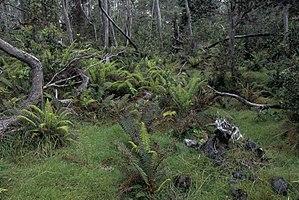
Le refuge faunique national Hakalau Forest est un refuge faunique national située sur l'île d'Hawaï. L'accès à la forêt est limité en raison de la présence de nombreuses espèces menacées. Elle est administrée par le United States Fish and Wildlife Service.